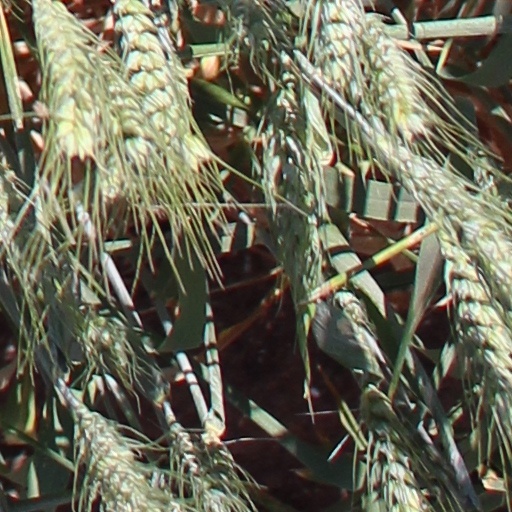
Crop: wheat